Blériot-SPAD S.46

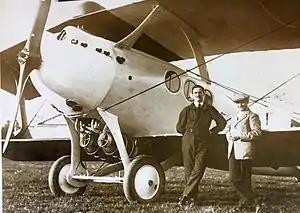

The Blériot-SPAD S.46 was a small French airliner of the 1920s, developed from the Blériot-SPAD S.33. Like its predecessor, it was a conventional biplane that seated four passengers in an enclosed cabin while the pilot and occasionally a fifth passenger rode in an open cockpit. The S.46 had a redesigned wing of longer span and a far more powerful engine. The type was employed by Franco-Roumaine, which purchased 38 out of the 40 examples produced for use on their continental European routes.